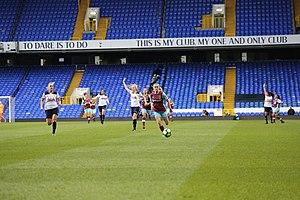
Tottenham Hotspur Football Club est un club anglais de football fondé en 1882 et basé à Londres. Il évolue en Premier League.